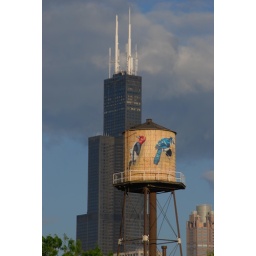
Spotted this water tower in the west loop after our softball game.